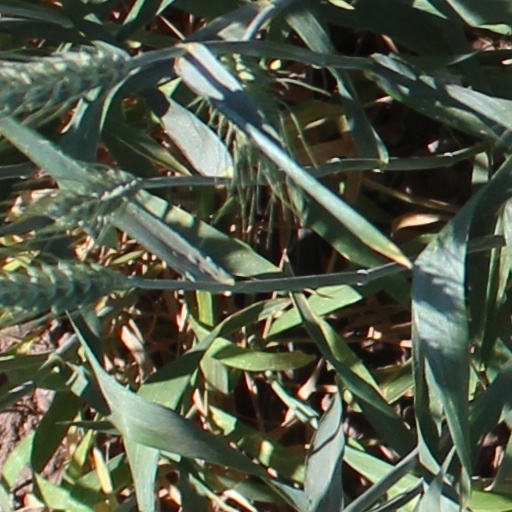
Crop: wheat